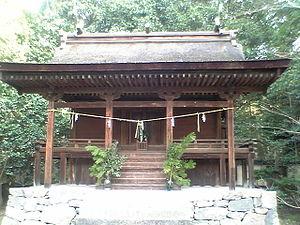
Le nombre de sanctuaires shinto au Japon est estimé aujourd'hui à plus de 150 000. Les sanctuaires à structure unique sont les plus communs. Les bâtiments des sanctuaires peuvent également compter des oratoires, des salles de purification, des salles d'offrandes appelées heiden, une salle de danse, des lanternes de pierre ou de fer, des murs ou des clôtures, des toriis et autres édifices. Le terme « trésor national » est utilisé au Japon pour désigner les biens culturels importants les plus précieux depuis 1897.